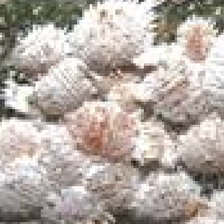
Label: mealybug_infestation